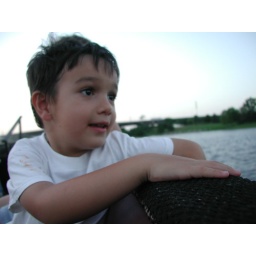
Sean's first ride in a boat in a lake in Omaha